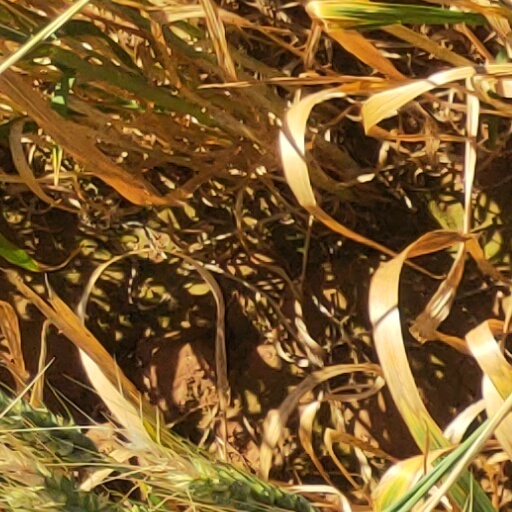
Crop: wheat